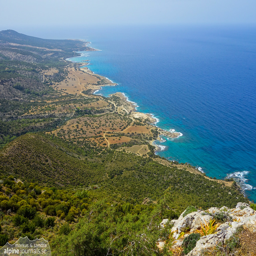
the northern coast of the peninsula